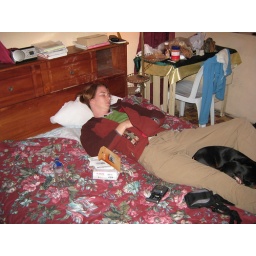
Amy sleeping in our room in Xela with the dog Cosi.